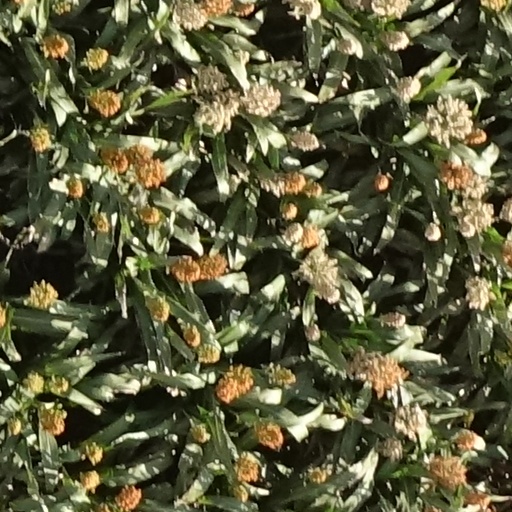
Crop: sorghum